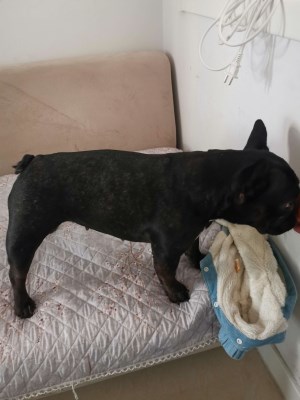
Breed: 1121-n000002-French_bulldog